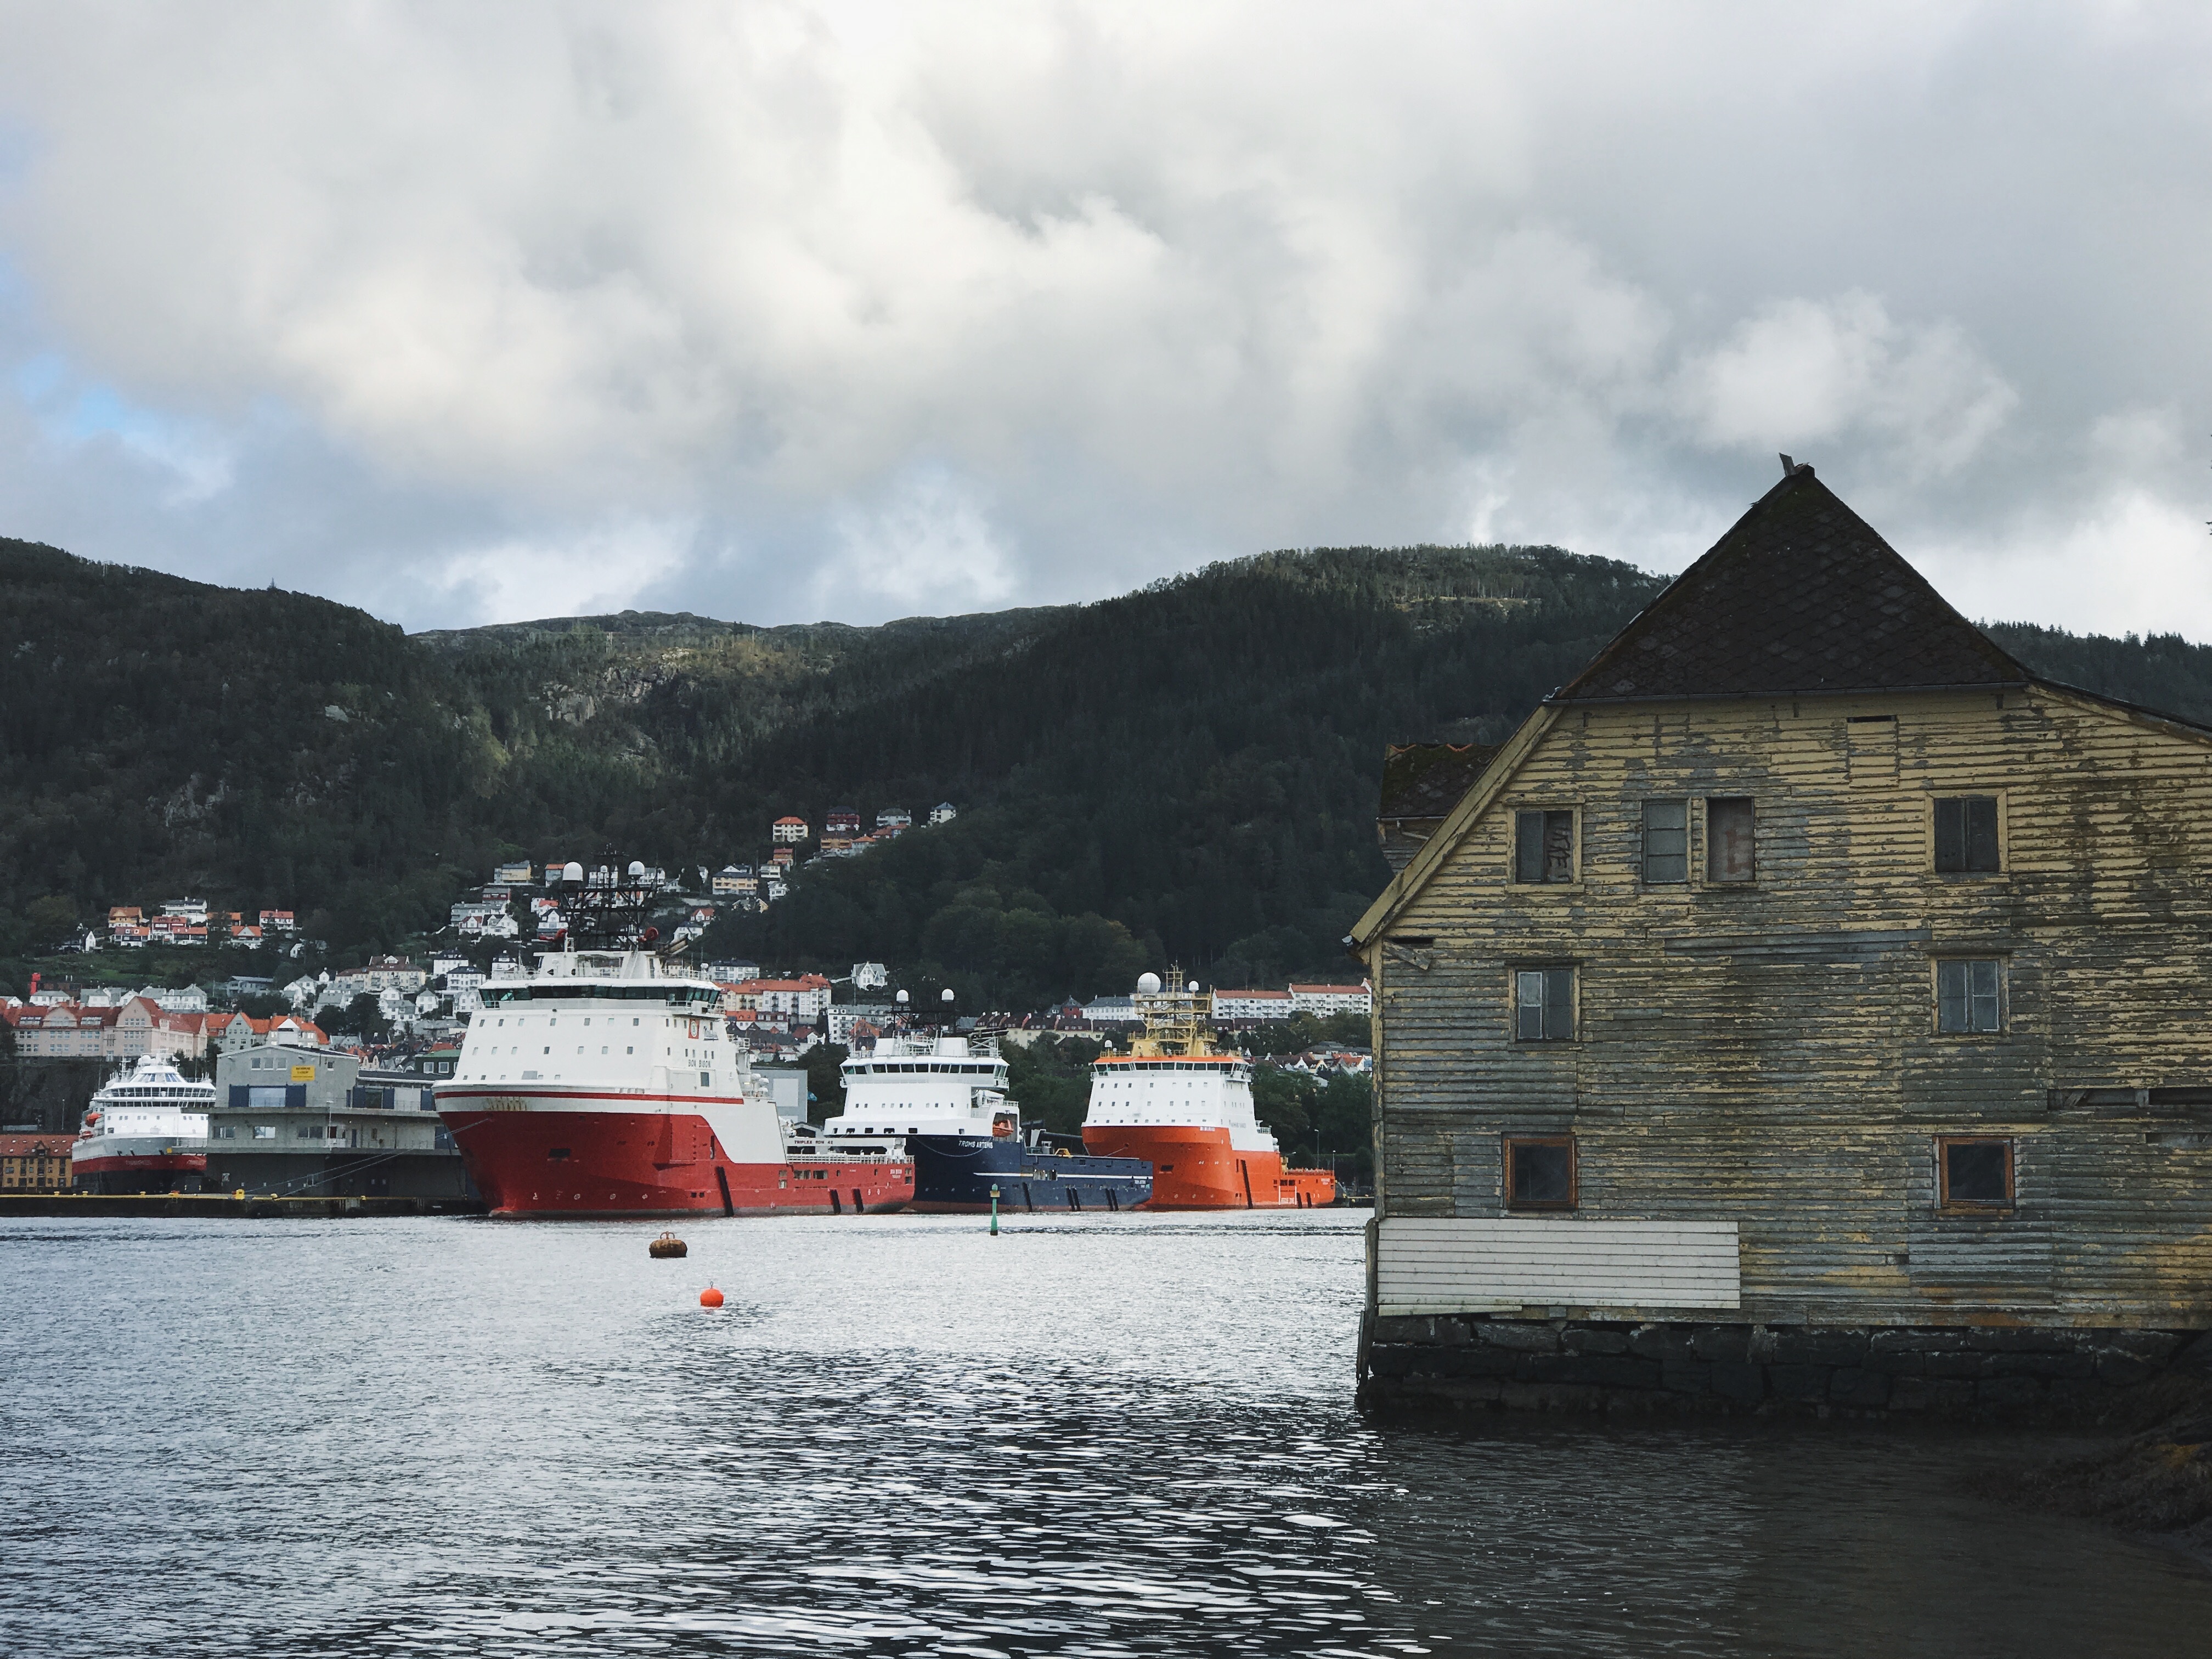
sea, coast, boat, lake, ship, vehicle, bay, harbor, fjord, waterway, boating, watercraft, loch, passenger ship